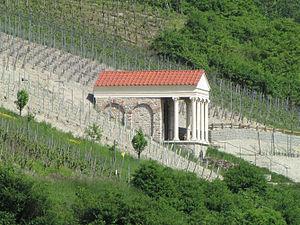
Igel est une municipalité de la Verbandsgemeinde Trier-Land, dans l'arrondissement de Trèves-Sarrebourg, en Rhénanie-Palatinat, dans l'ouest de l'Allemagne.